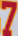
Number: 7